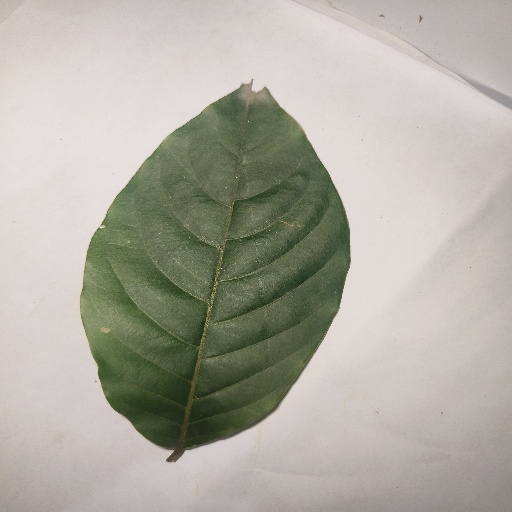
Species: HariTaki
Leaf condition: Healthy Leaf